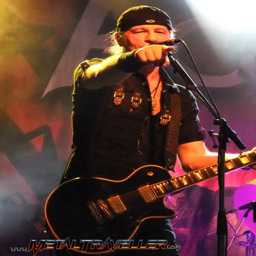
hard rock artist on guitars - accept live in concert